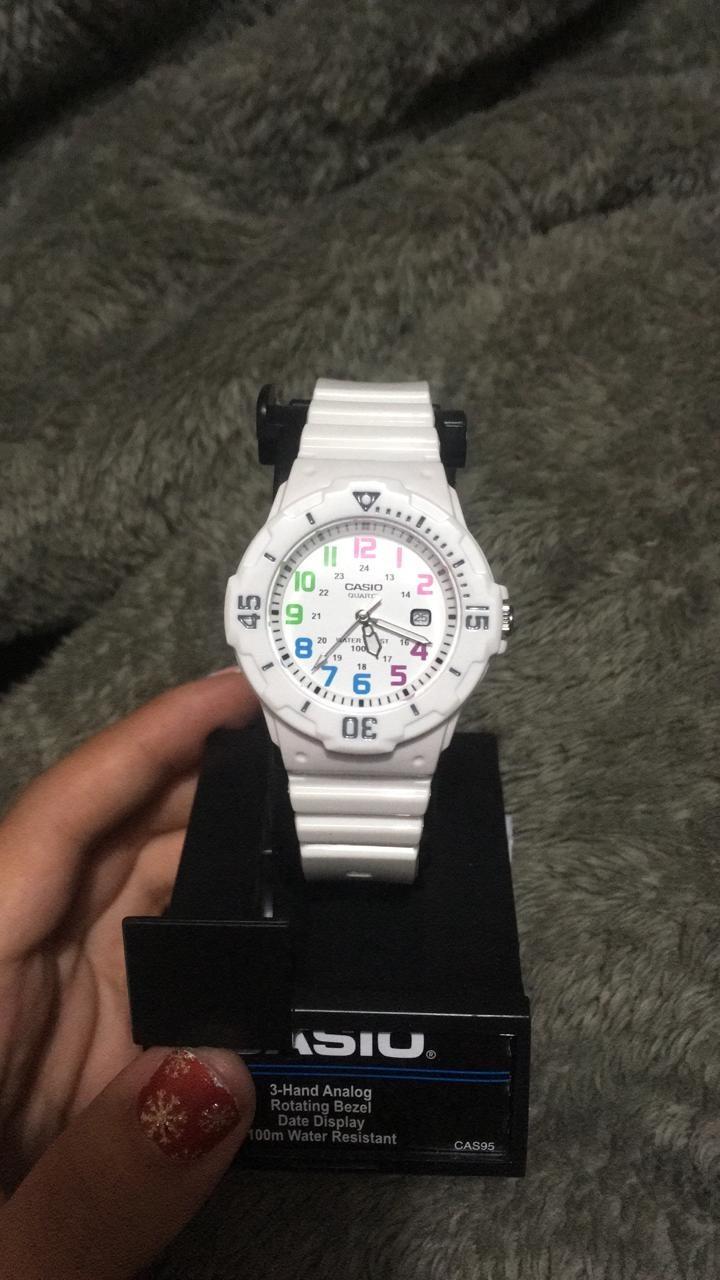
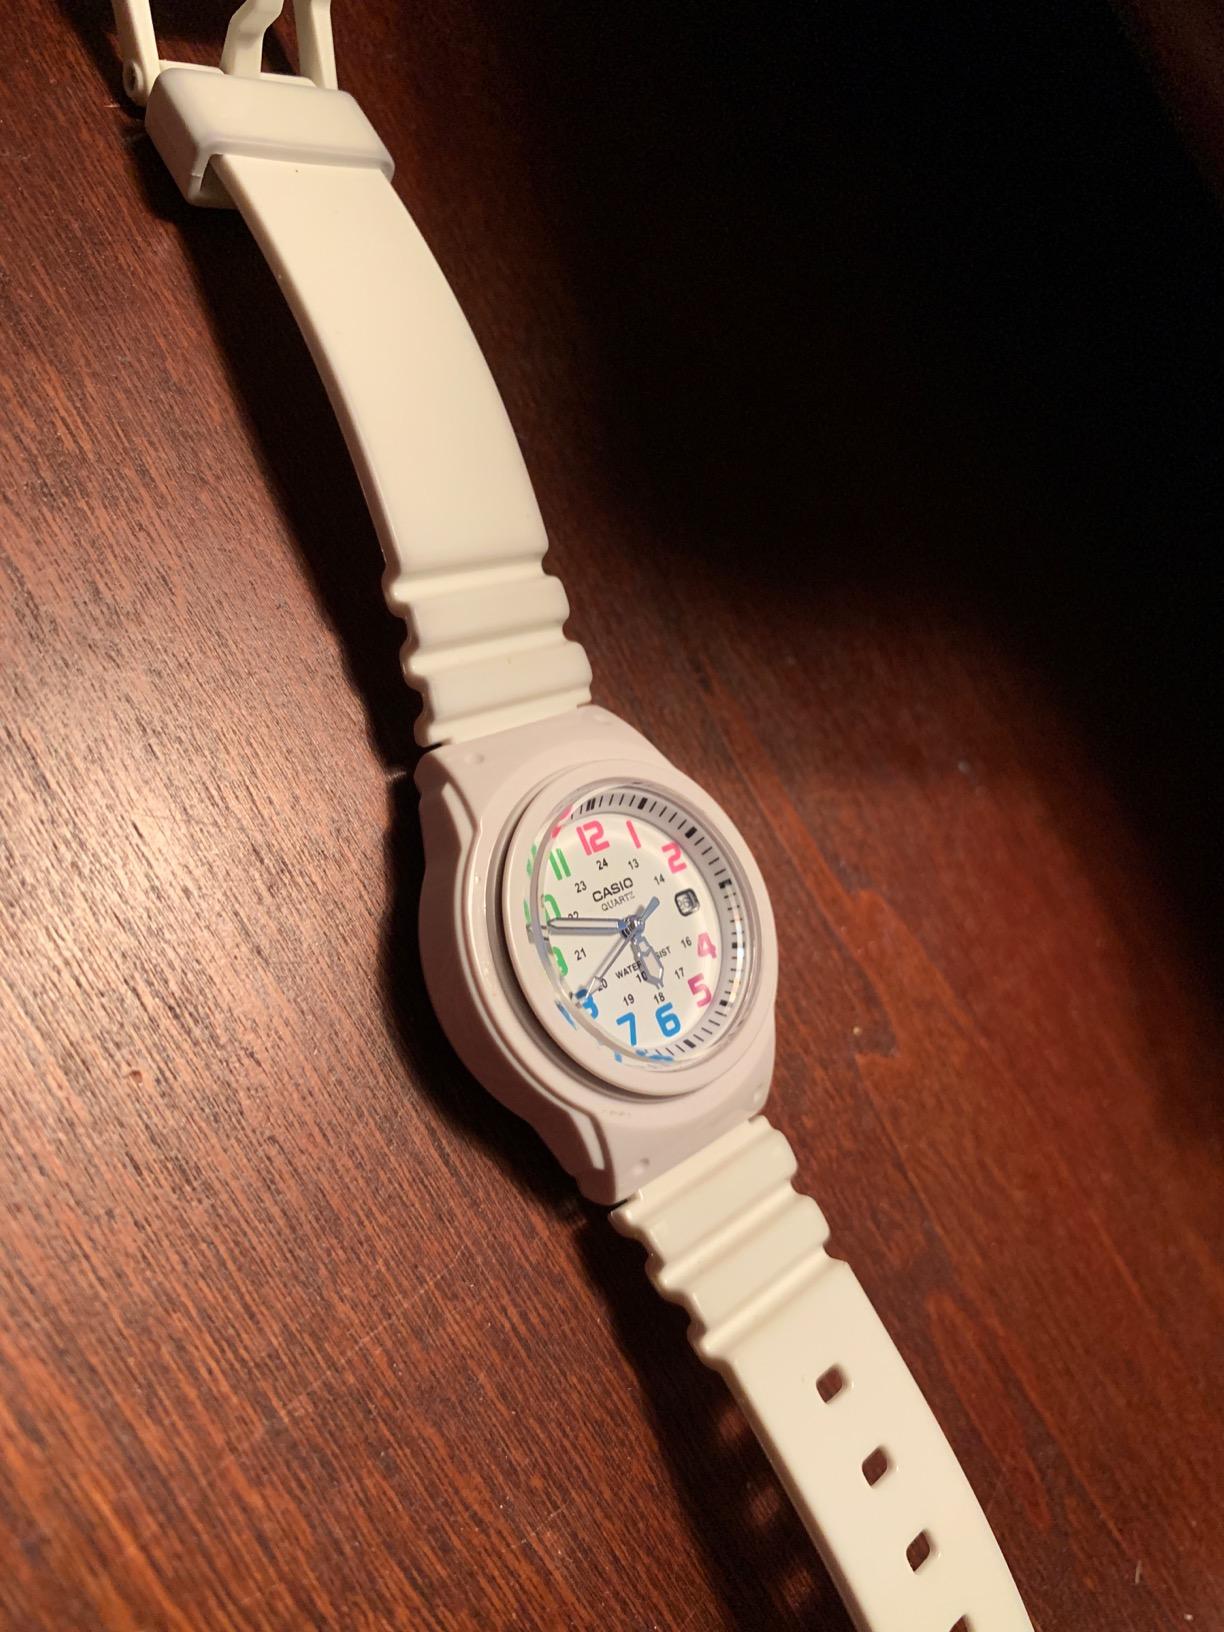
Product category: accessories_watch
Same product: yes